Pauline Palmer

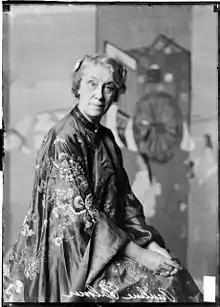
Pauline Palmer, photographed in 1918.

Pauline Lennards was born in McHenry, Illinois, the daughter of Nicholas Lennards, a merchant, and Frances Spanganacher Lennards. Her parents were both immigrants from Prussia; she grew up speaking German as her first language. She studied art at the Art Institute of Chicago, under William Merritt Chase, Frank Duveneck, and Kenneth Hayes Miller. She pursued further training in Paris at Académie Colarossi, the Académie de la Grande Chaumière, and with Paris-based American painter Richard E. Miller.